Bonnie May

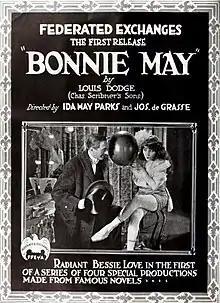
Magazine advertisement

Bonnie May is a lost silent 1920 American comedy-drama film based on the 1916 novel by Louis Dodge. It was directed by Ida May Park and Joseph De Grasse and starred Bessie Love. It was produced by Andrew J. Callaghan Productions and distributed by Federated Film Exchanges of America, Inc.